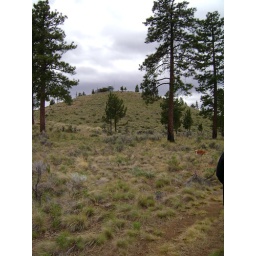
Headed up the hill to the lookout tower near my sister's house, in Sisters, Oregon.